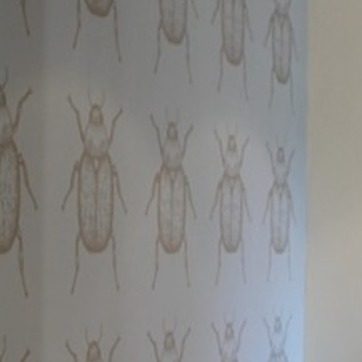
Material: wallpaper